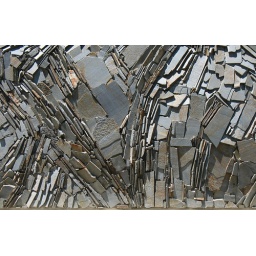
Detail of a wall of a building in Sunnyvale, CA. One of a series, each from a different building. Apparently the builder liked rocks.